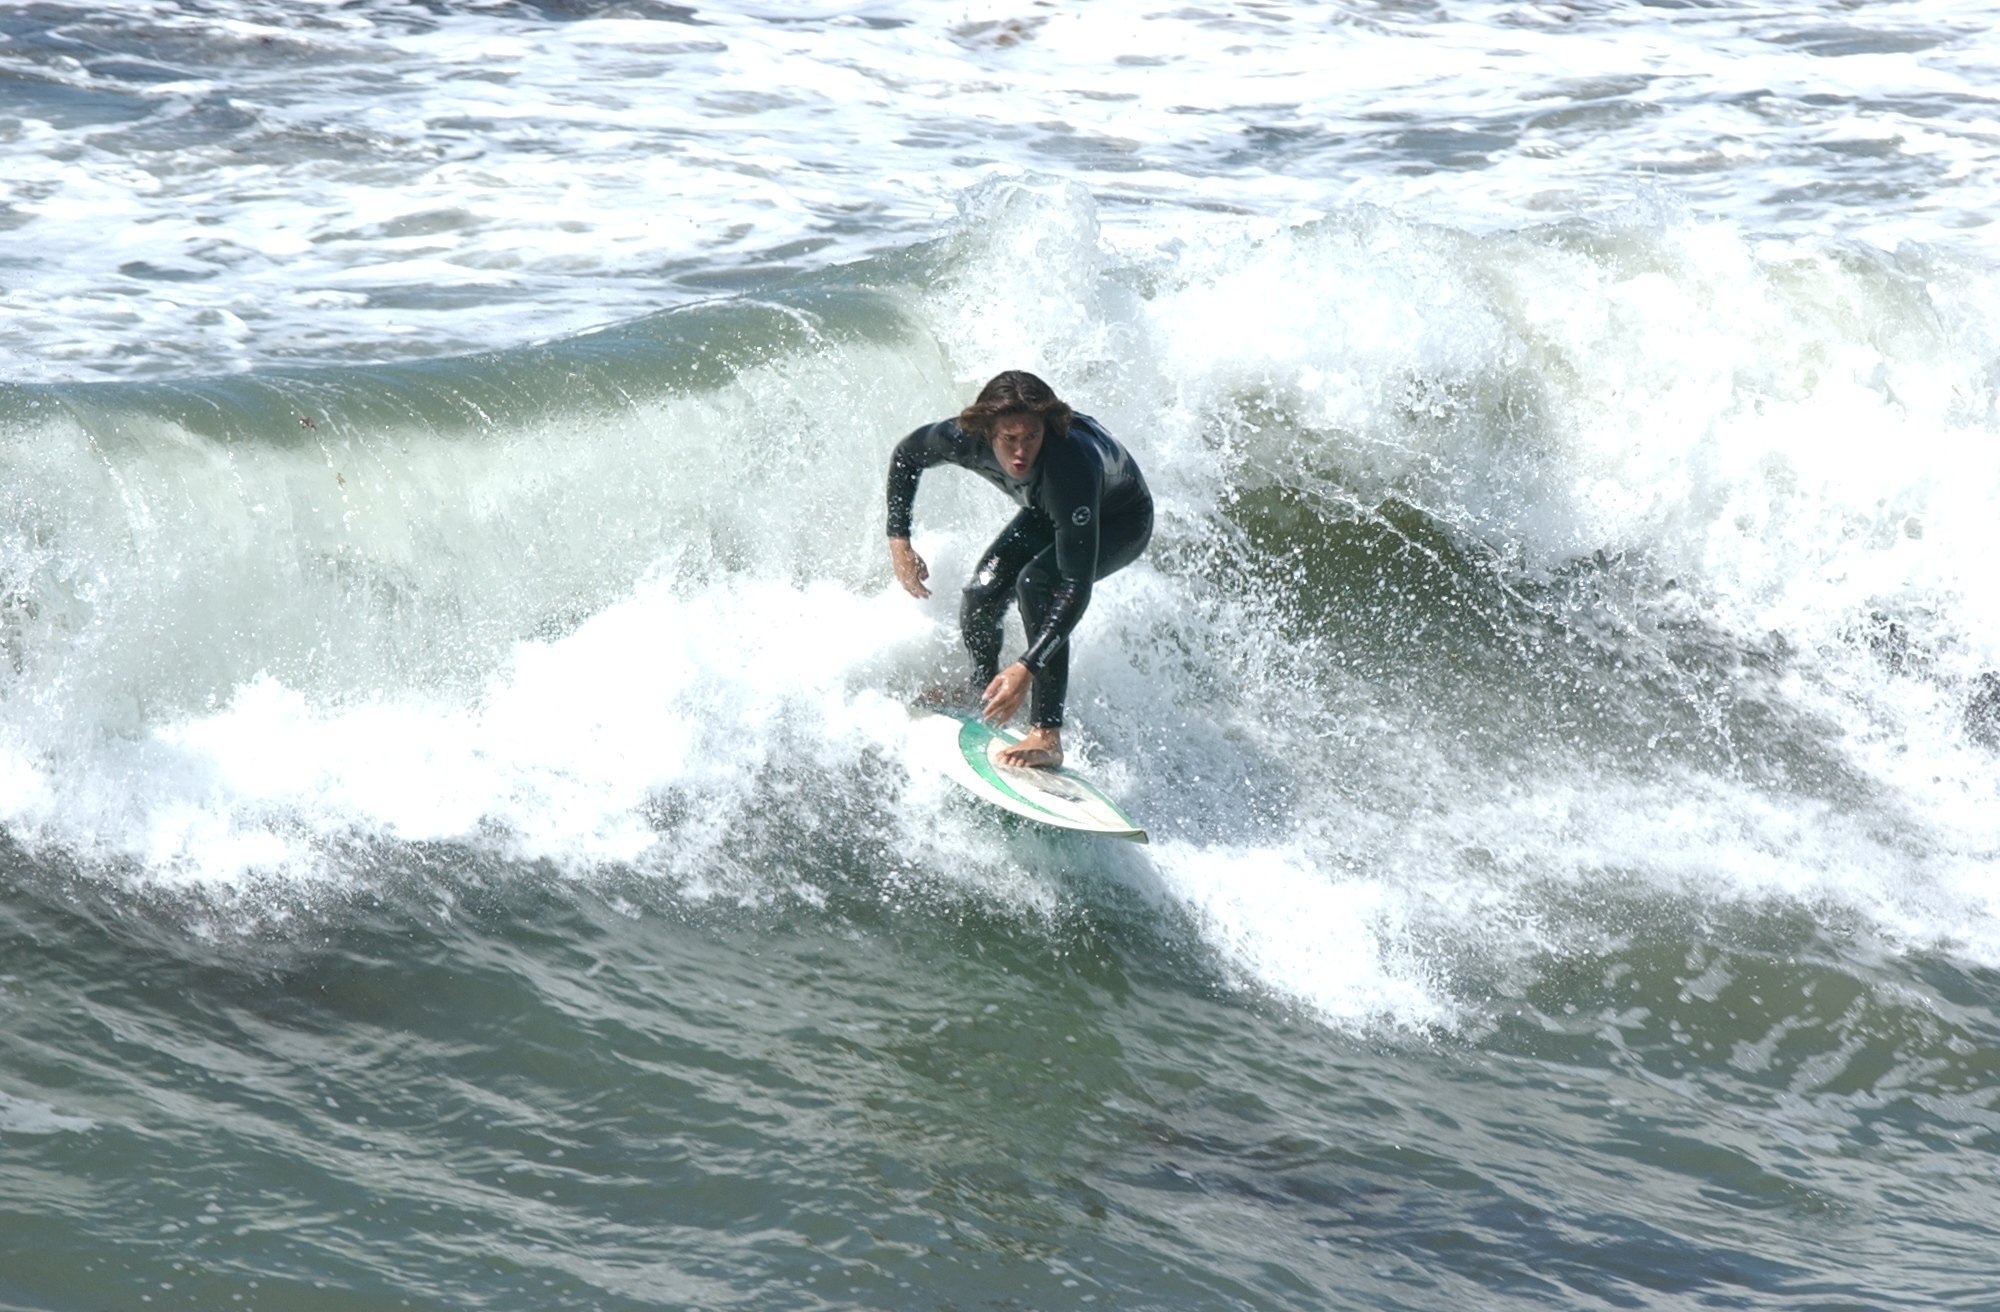
man, sea, coast, water, ocean, sport, wave, surfer, surf, surfing, surfboard, extreme sport, sunny, fun, sports, wetsuit, skimboarding, water sport, wind wave, boardsport, surfing equipment and supplies, surface water sports, bodyboarding, wakesurfing